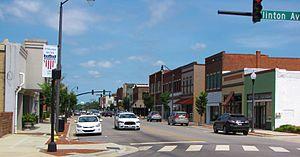
"Dunn est une ville américaine située dans le comté de Harnett en Caroline du Nord. Elle est la seule à avoir le statut de ""city"" dans le comté.